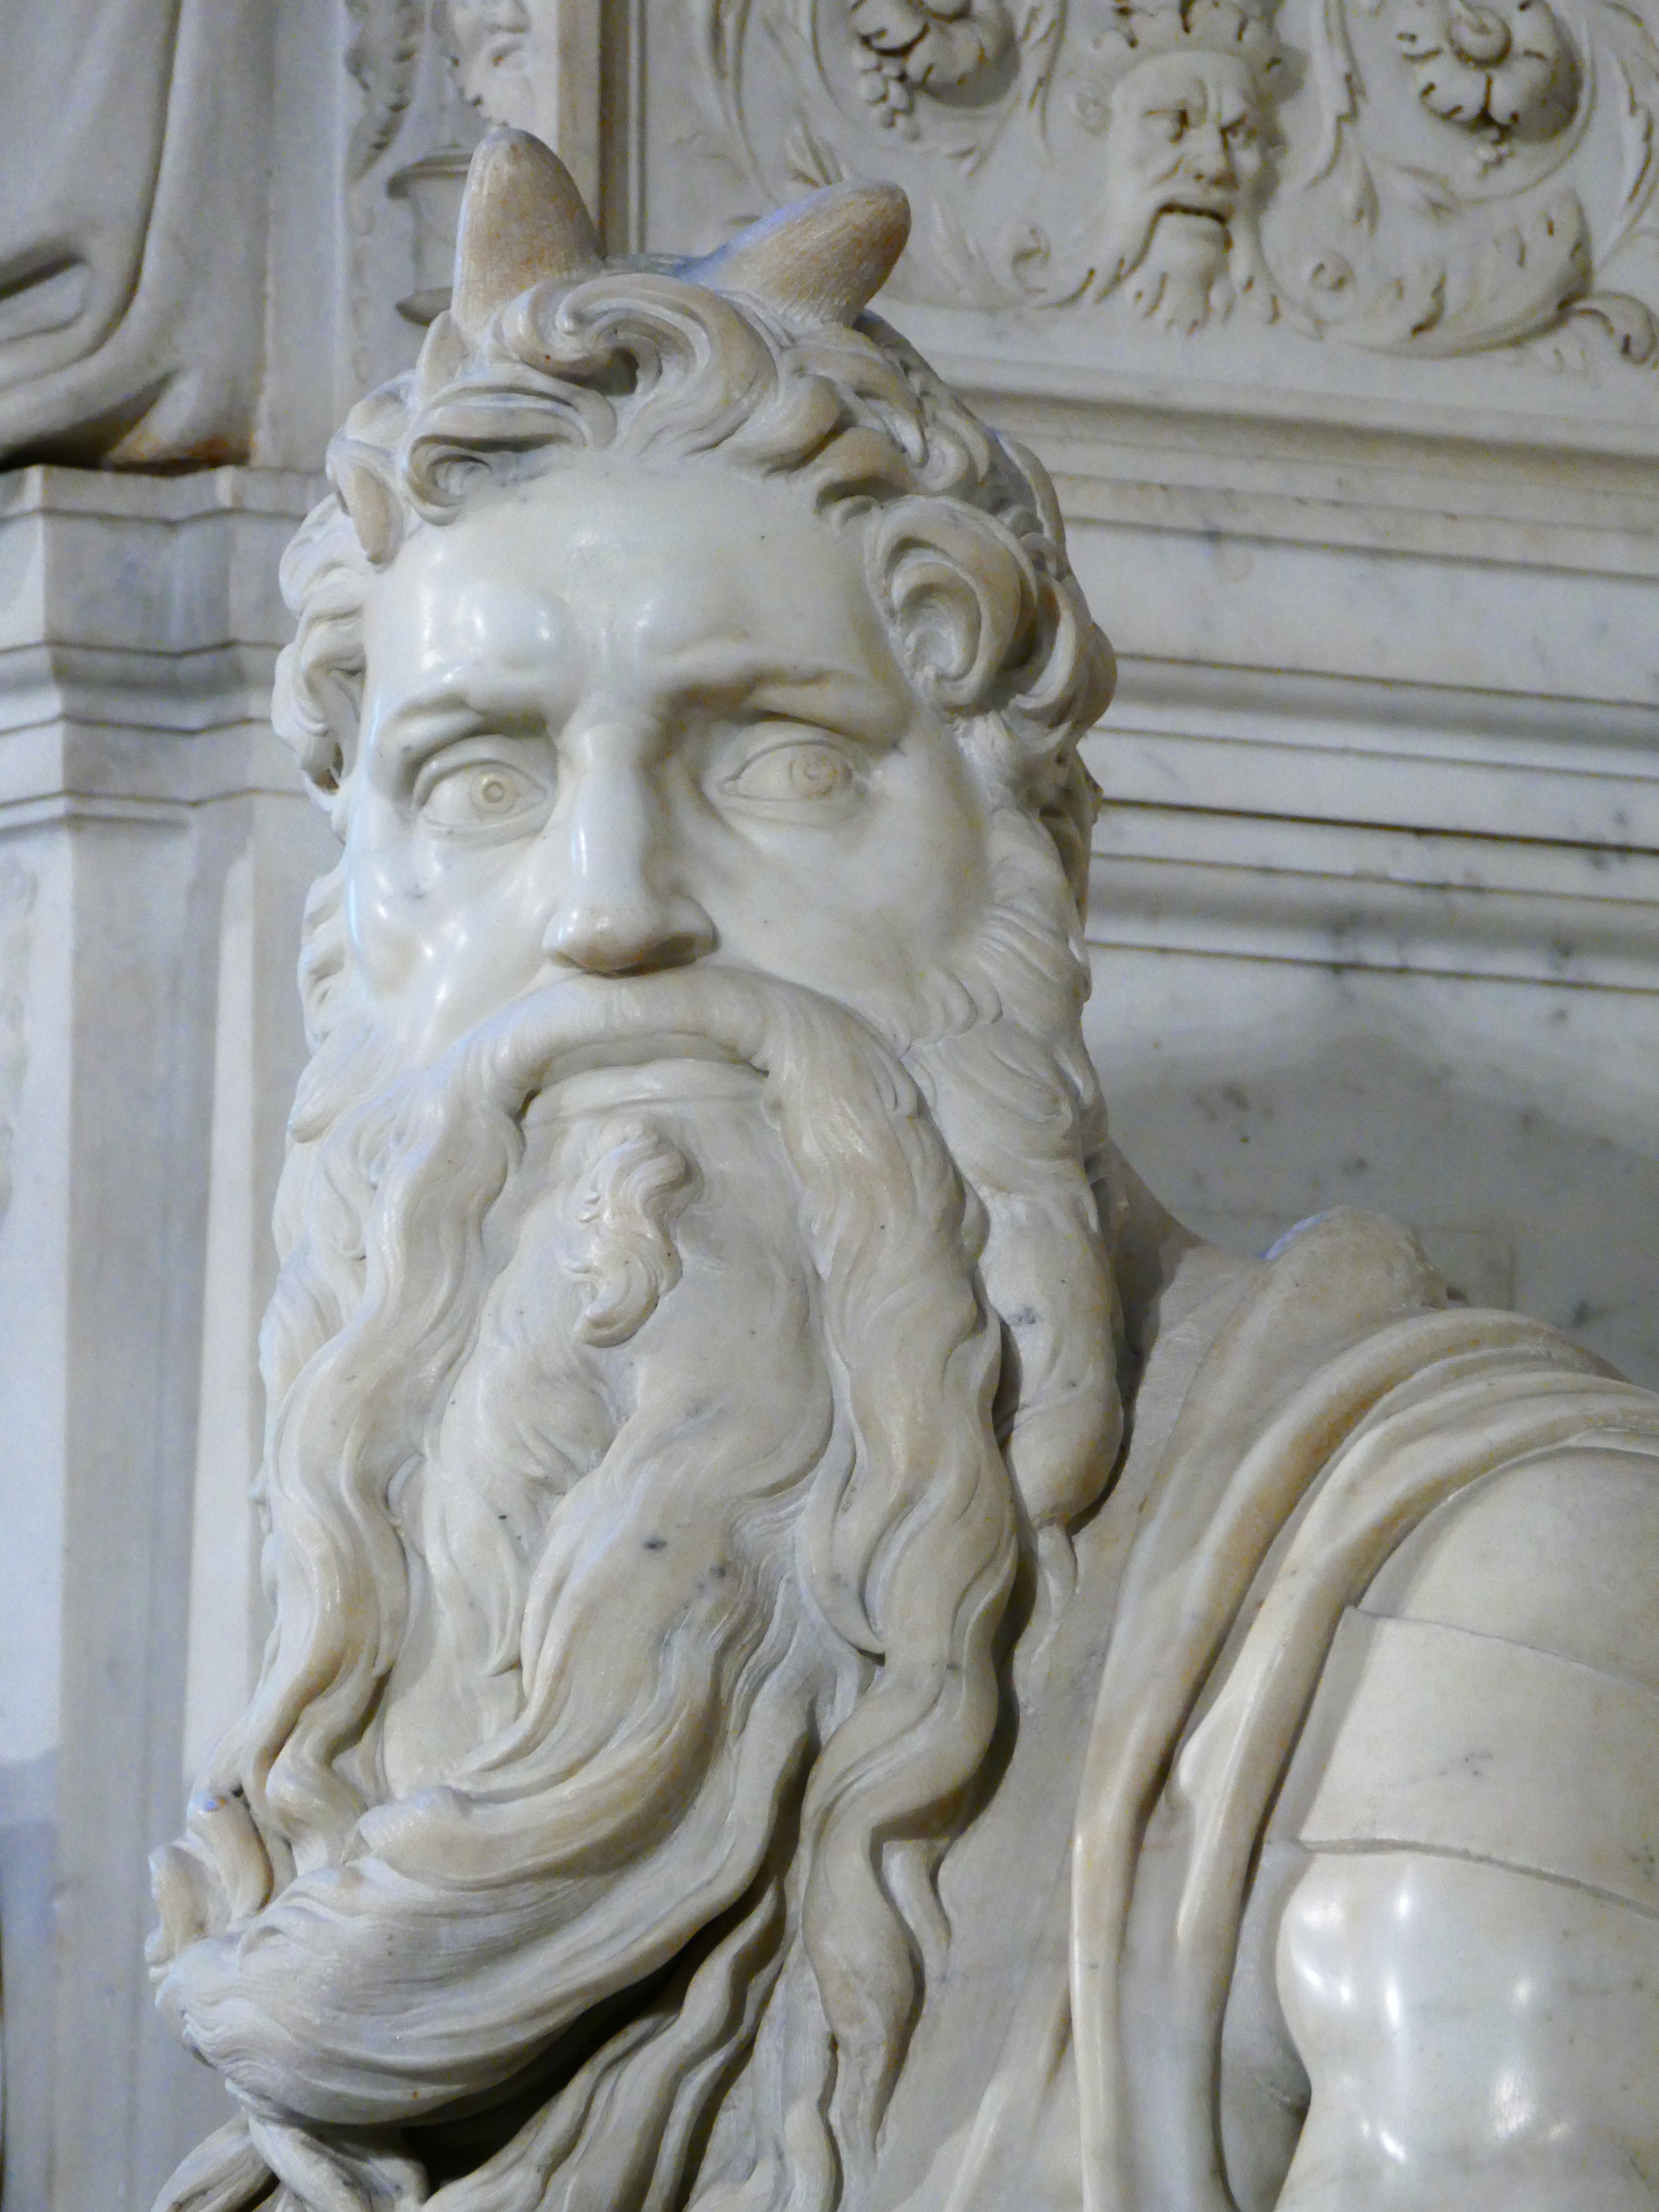
monument, statue, italy, sculpture, art, rome, temple, tomb, carving, michelangelo, relief, horned, stone carving, moses, ancient history, classical sculpture, san pietro in vincoli, pope julius ii